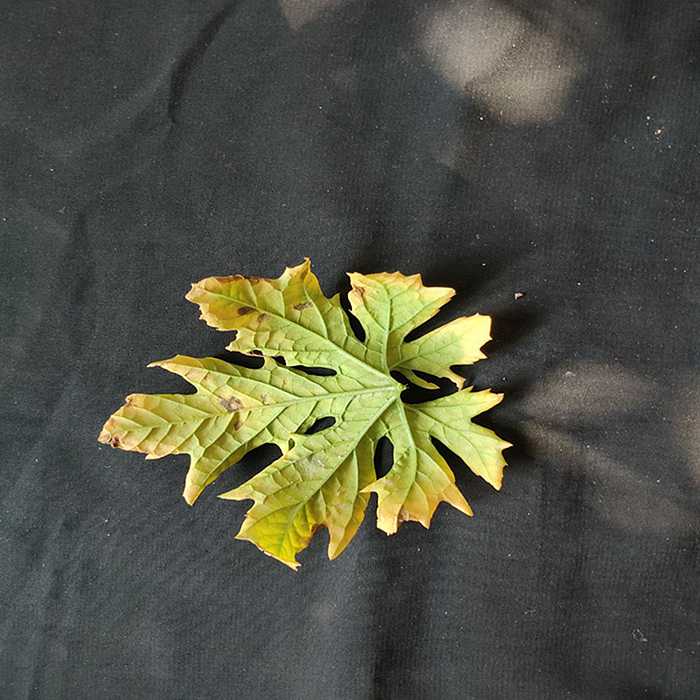
Plant: Bitter Gourd
Label: Fusarium wilt